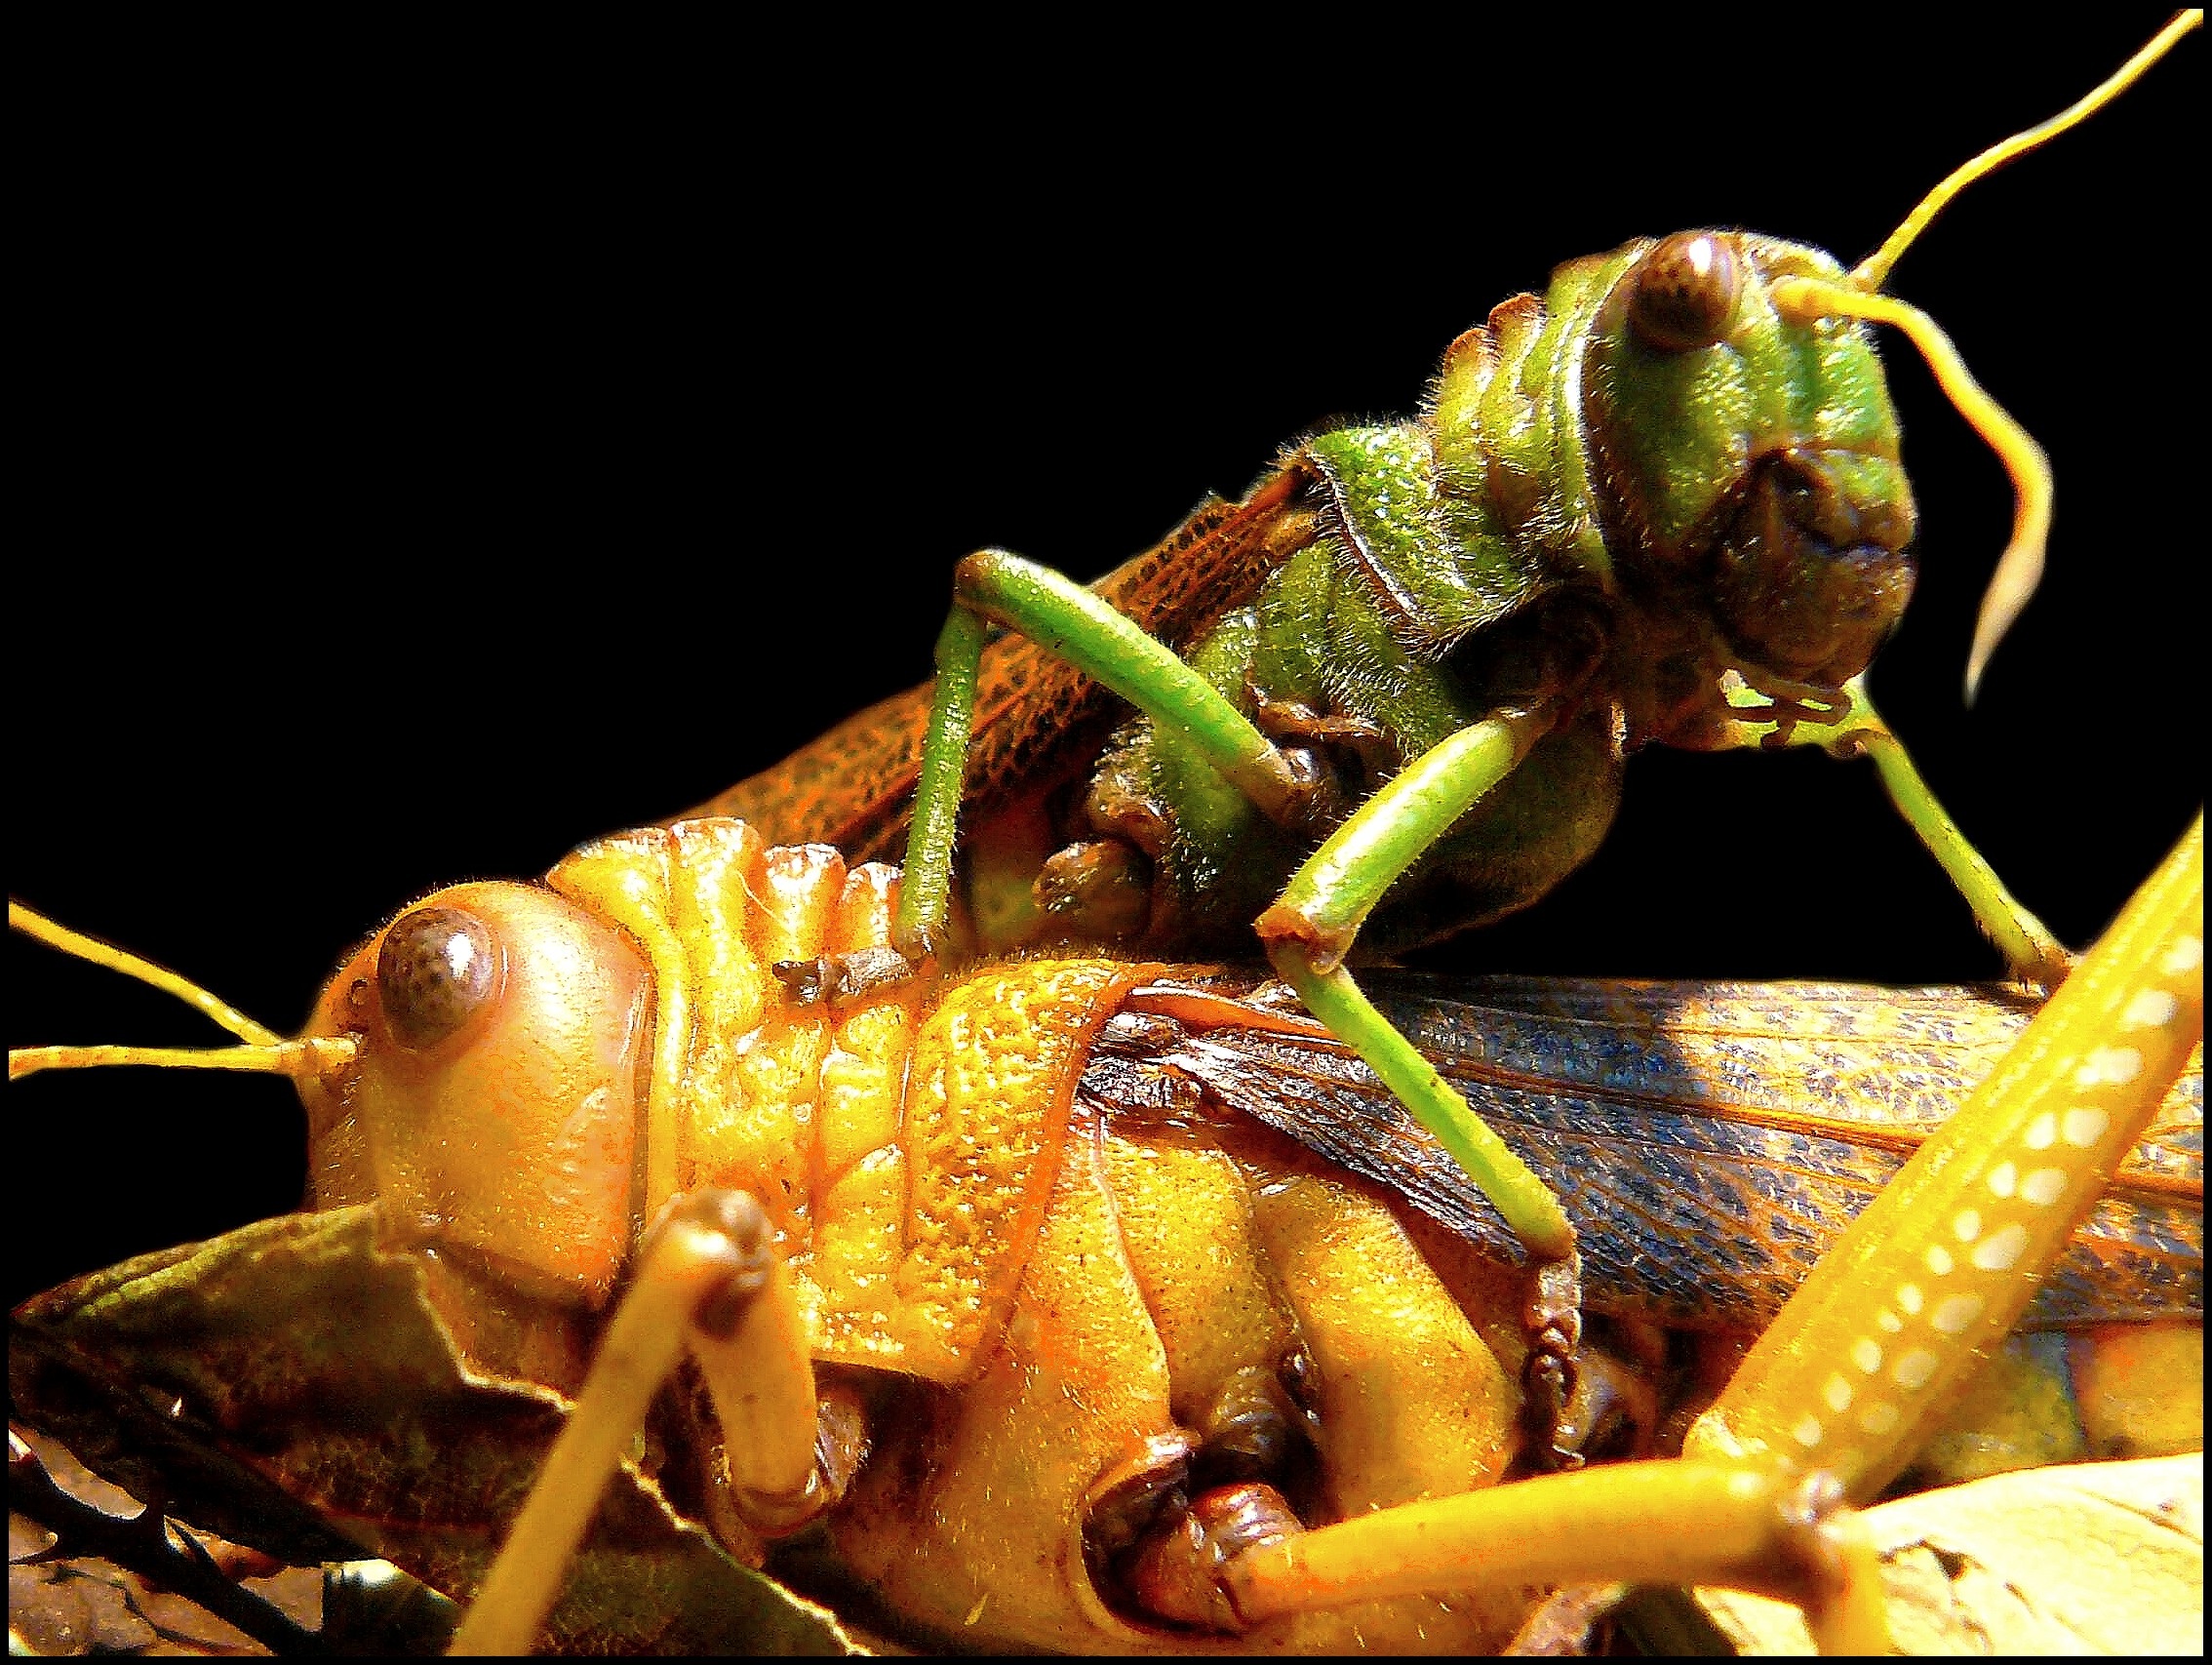
nature, animal, green, insect, macro, close, fauna, invertebrate, cricket, fight, eyes, legs, animals, hornet, wasp, grasshopper, viridissima, grasshoppers, locust, macro photography, arthropod, insect macro, probe, macro photo, cricket like insect